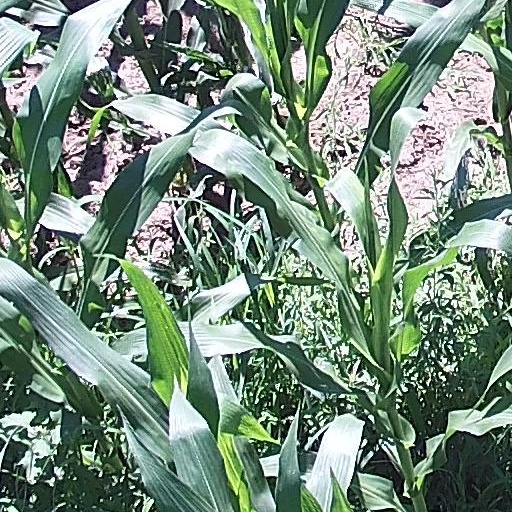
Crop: maize; corn